Universal Constructivism

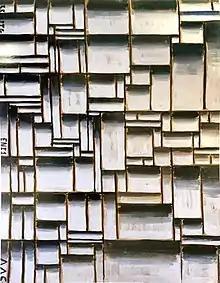
Torres-Garcia, "Construction in Black and White", 1938, Uruguay

In this artwork, Torres-Garcia lacks symbolism in this grid, however, he displays three sets of footnote. On the lower left he writes "38" which stands for the year he has created it and his signature of initials, "JTG". Also, on the lower right of the canvas he writes AAC to identify his membership in Asociacion de Arte Constructivo, for he has founded the group. Lastly, he includes "ENE1" in the lower center, which is an abbreviation of Enero 1 (January 1). Interestingly, he states that this artwork is the first work of the year.